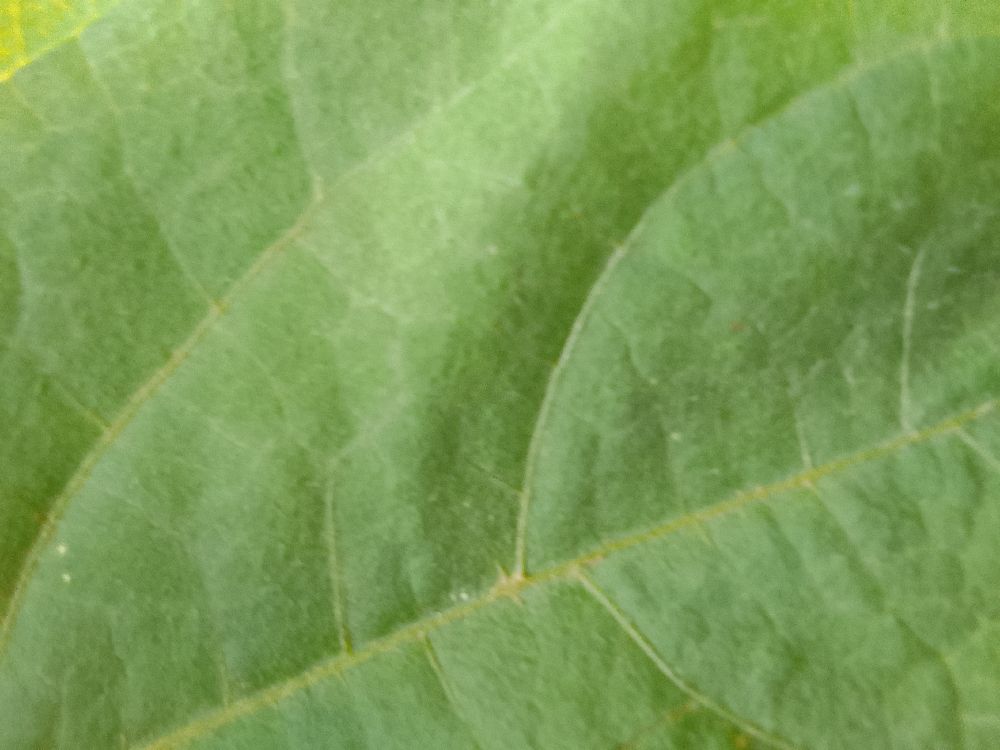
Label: healthy